Sky position (RA, Dec in degrees): 41.937, 0.4142
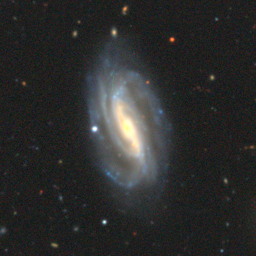
Galaxy morphology: Barred Spiral Galaxies